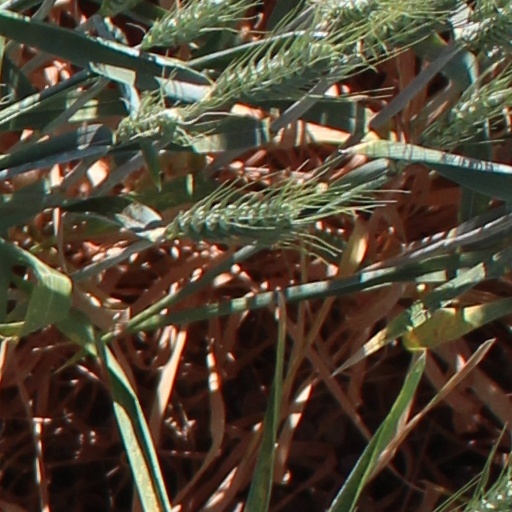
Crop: wheat